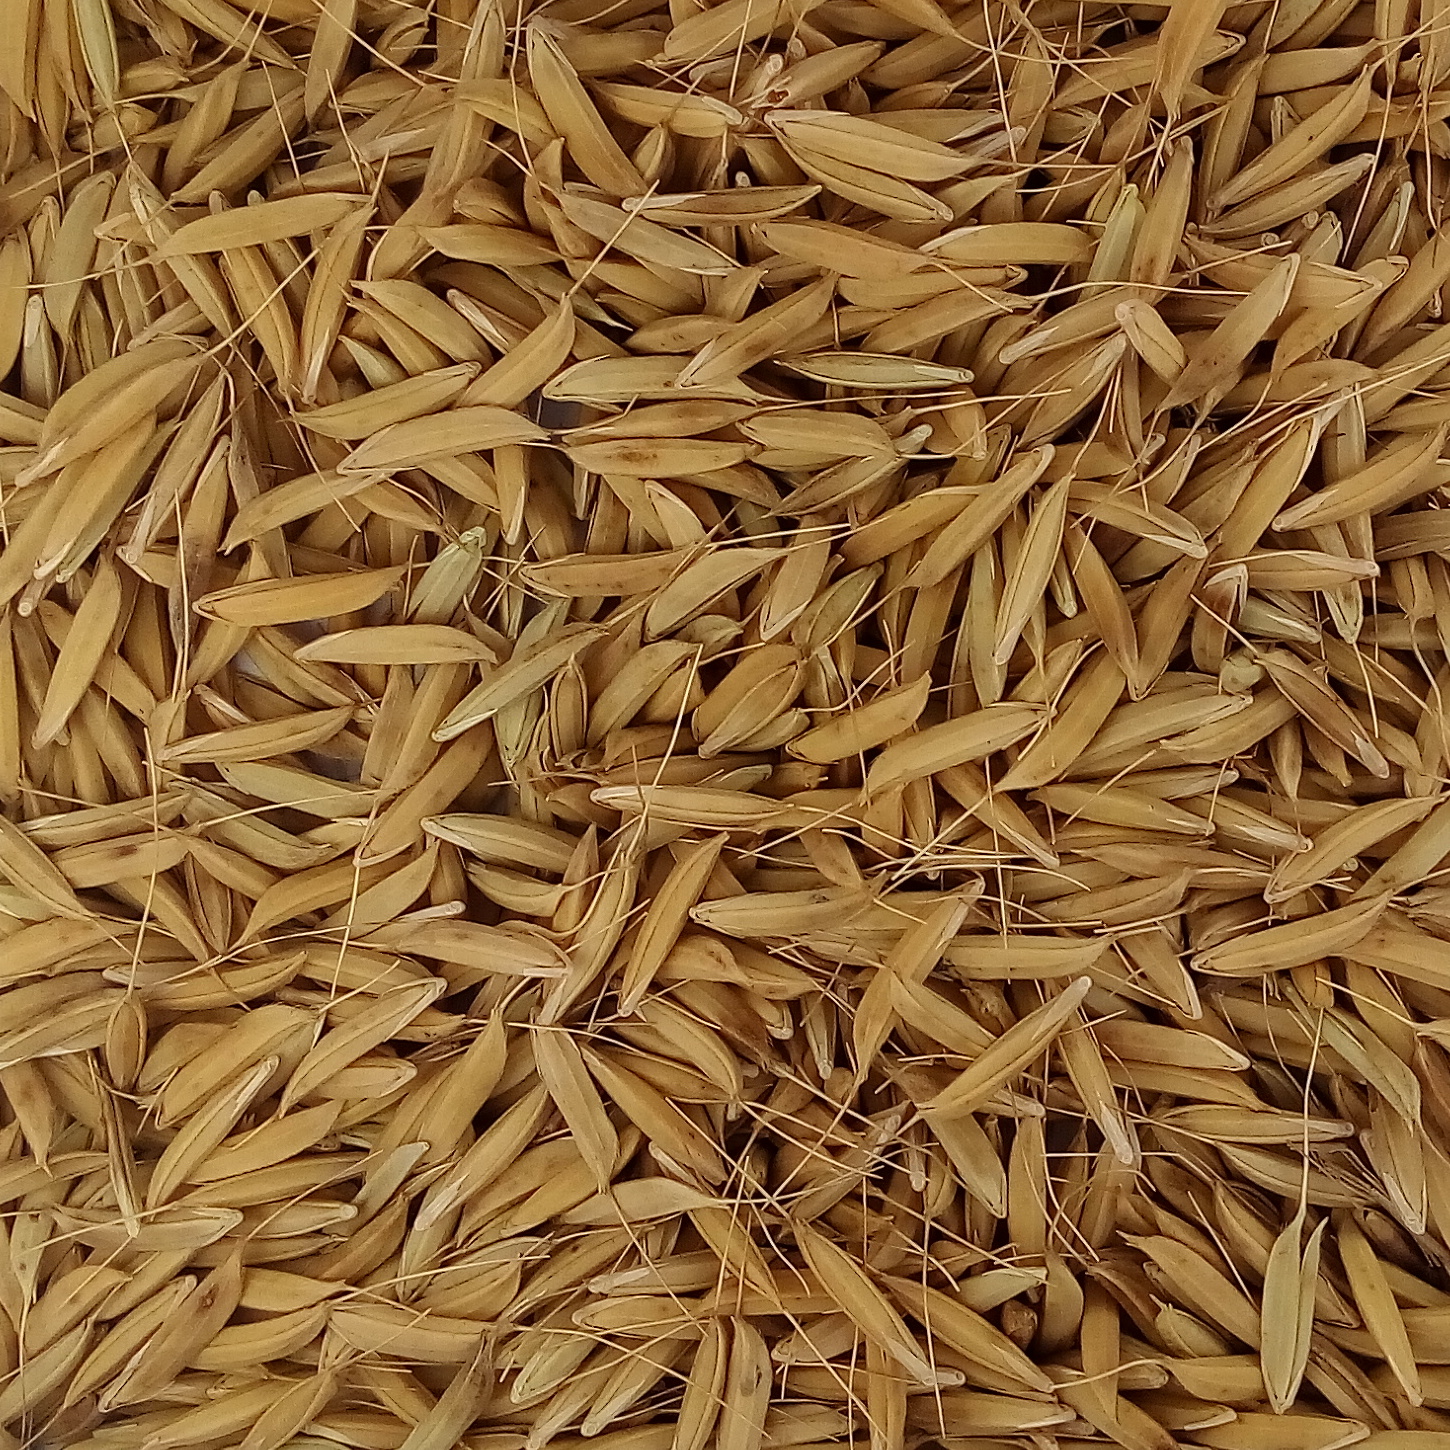
Rice seed variety: CSR_30